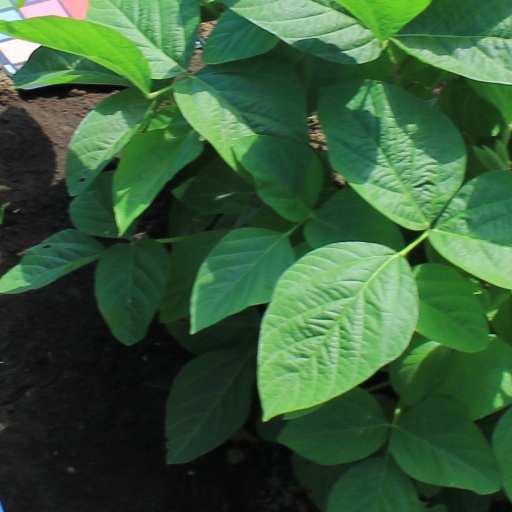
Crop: soybean